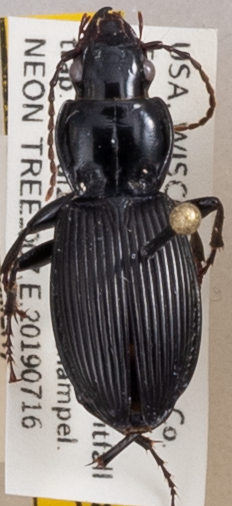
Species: Pterostichus coracinus
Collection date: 2019-07-16
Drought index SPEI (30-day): -0.594
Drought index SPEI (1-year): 2.09
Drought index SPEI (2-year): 0.992